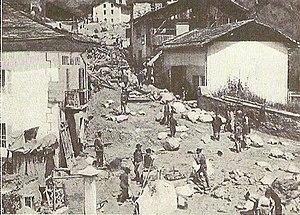
Bozel dévasté suite à la crue du Doron de Bozel - Le 16 juillet 1904
Bozel est une commune française située dans le département de la Savoie, en région Auvergne-Rhône-Alpes.